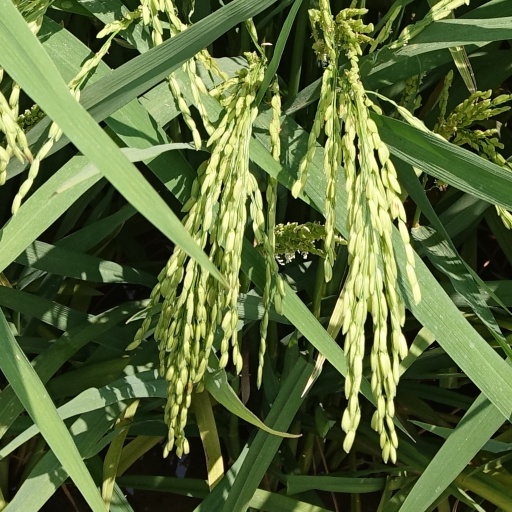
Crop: rice